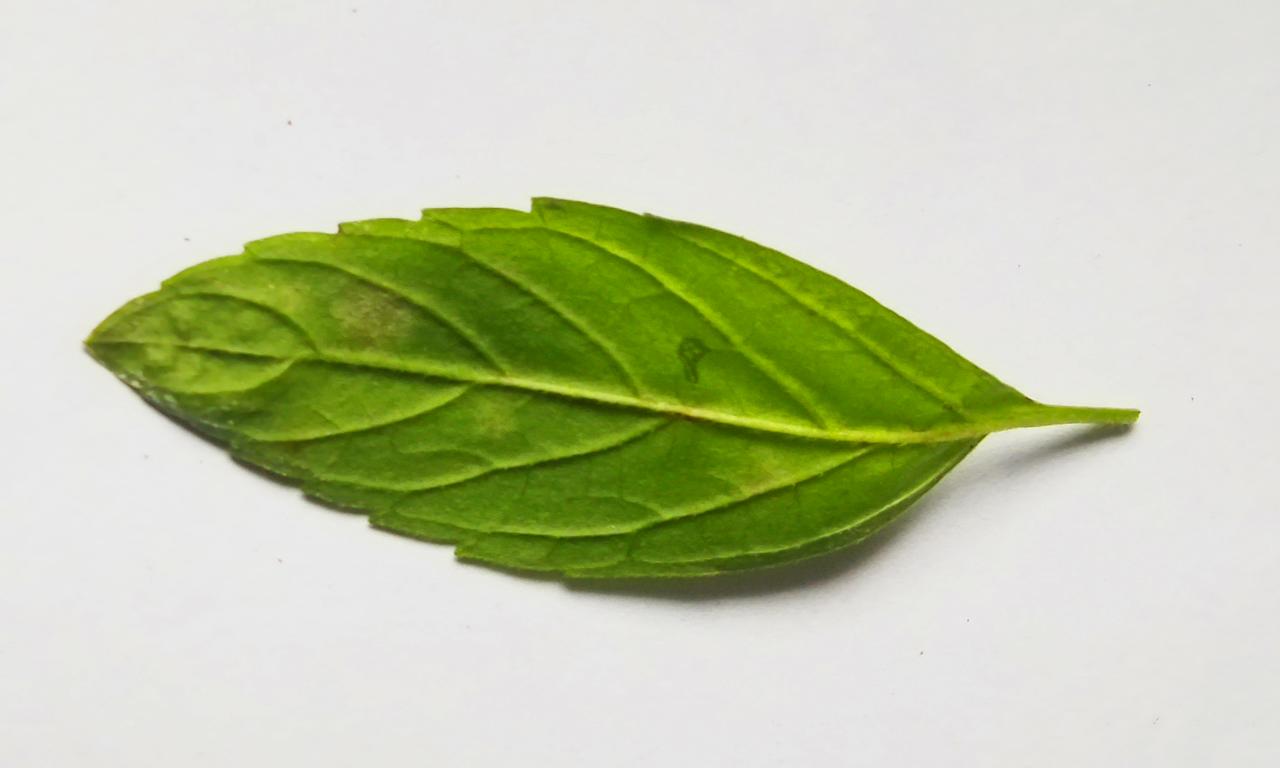
Label: Spoiled